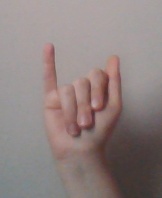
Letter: meem